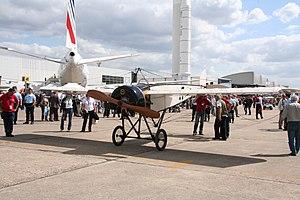
Morane-Saulnier H - Salon du Bourget 2009